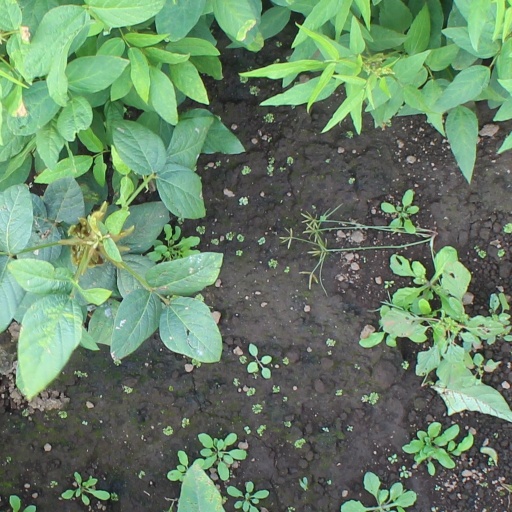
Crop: soybean